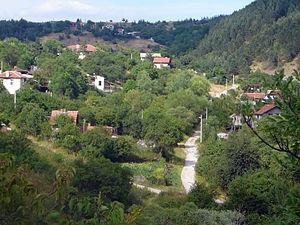
Village de Vrapča en Bulgarie
Vrapča est un village autrefois bulgare, annexé partiellement selon le Traité de Neuilly en 1919 par la Serbie. Il est divisé aujourd'hui entre la Serbie et la Bulgarie. Au recensement de 2011, le village serbe comptait 4 habitants.
La commune de Tran est située dans l'ouest de la Bulgarie.
Vrabtcha est un village bulgare, annexé partiellement selon le Traité de Neuilly en 1919 par la Serbie. Il est divisé aujourd'hui entre la Bulgarie et la Serbie. Pour le village serbe voir Vrapča.